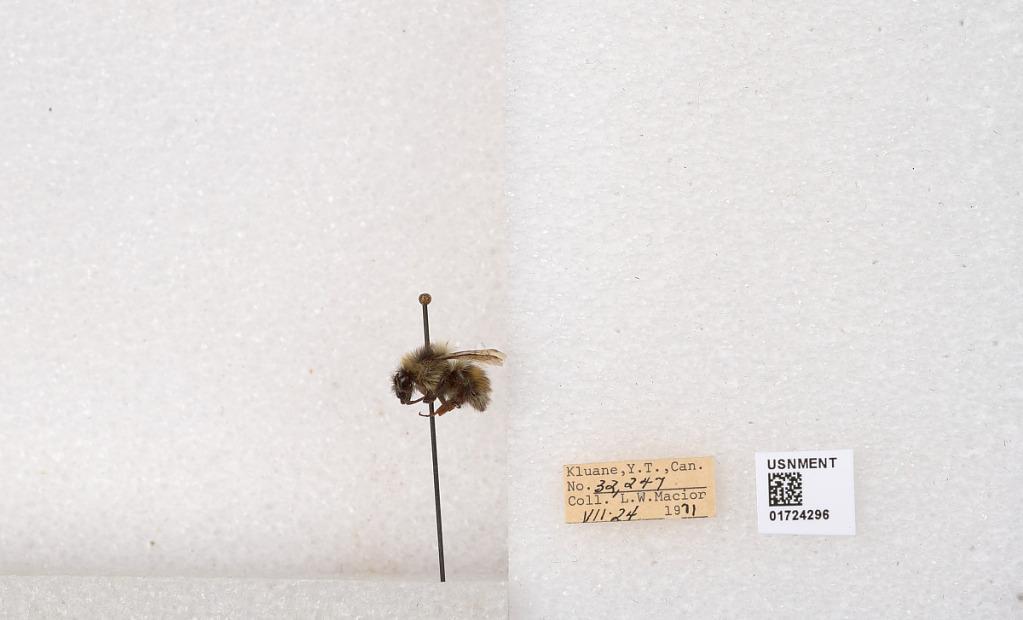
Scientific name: Bombus (Pyrobombus) sylvicola Kirby
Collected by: L. Macior
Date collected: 1971-7-24
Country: Canada
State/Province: Yukon Territory
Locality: Kluane National Park and Reserve
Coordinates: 60.7493, -139.504